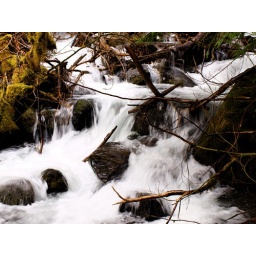
white water running over rocks & roots